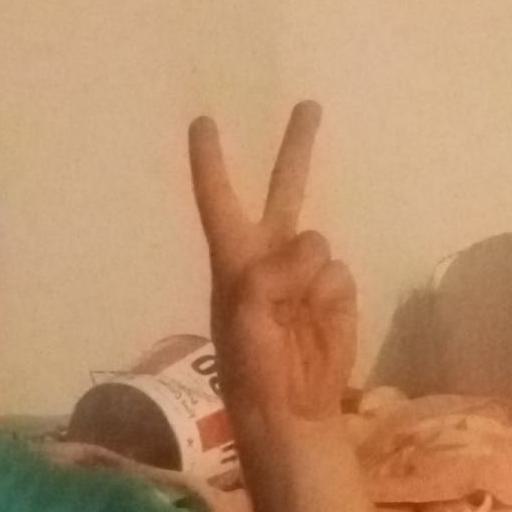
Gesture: peace